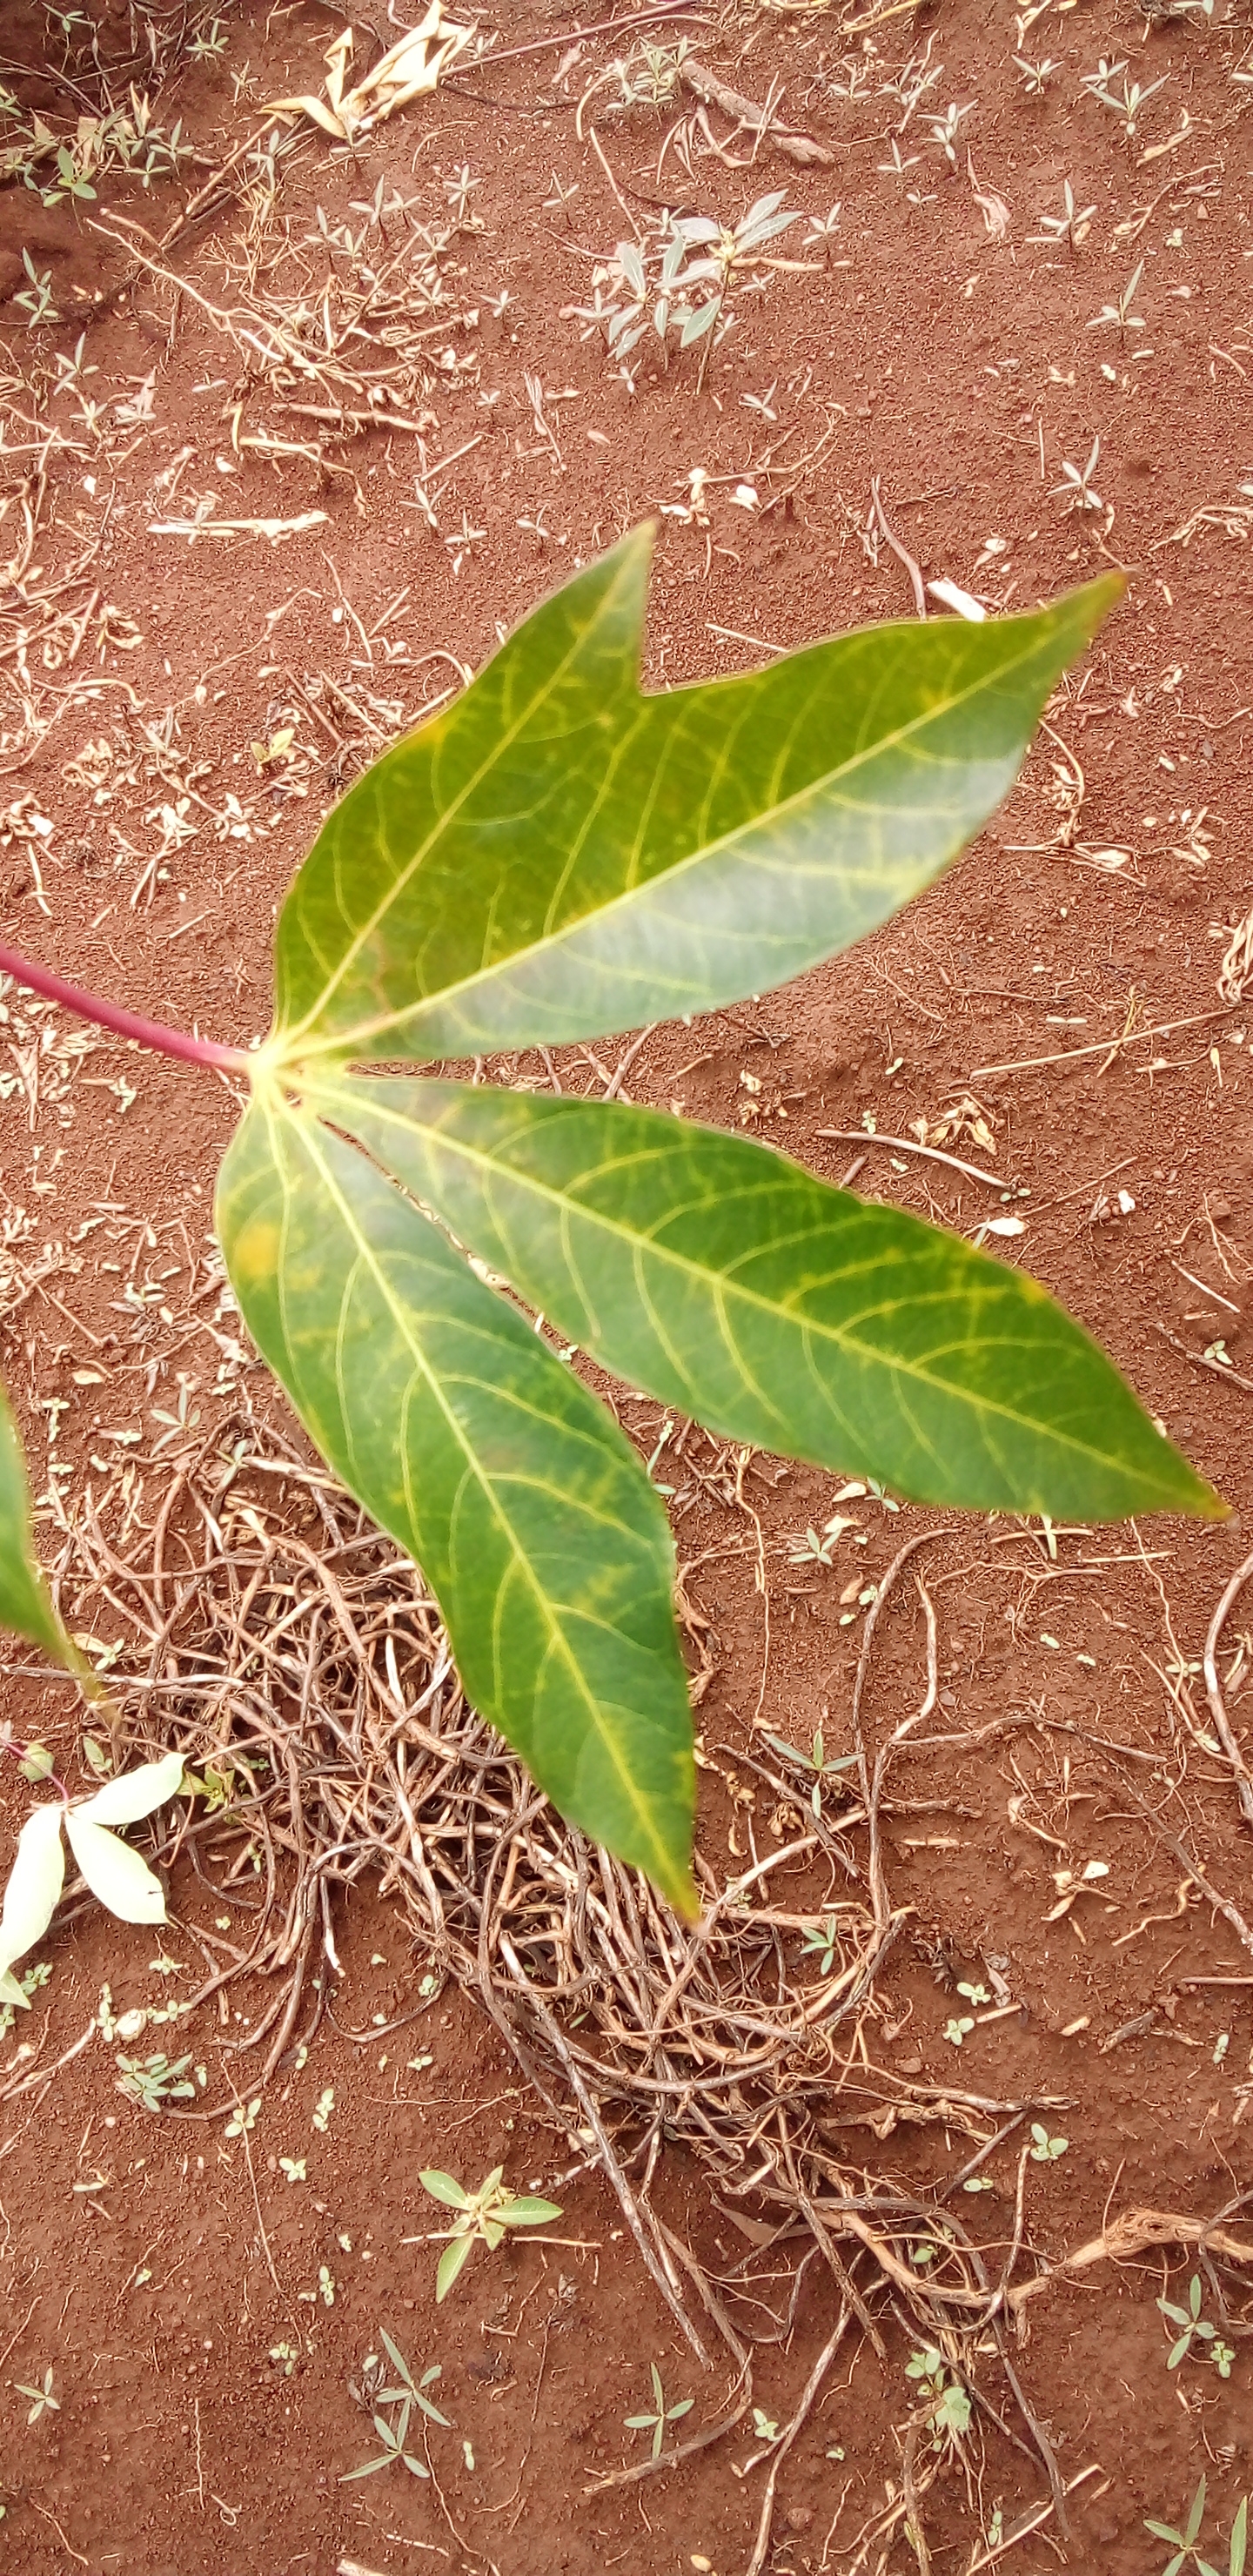
Label: cassava brown streak disease (cbsd)